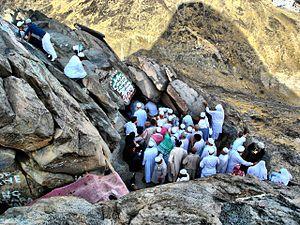
La grotte de Hira est l'endroit où, selon la tradition musulmane, Muhammad aurait reçu ses premières révélations de Dieu à travers l'ange Gabriel pendant le mois de Ramadan, en juillet ou août 610.
Les lieux saints de l'islam sont les endroits auxquels l'islam voue la plus grande importance.